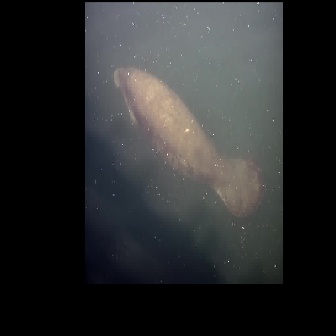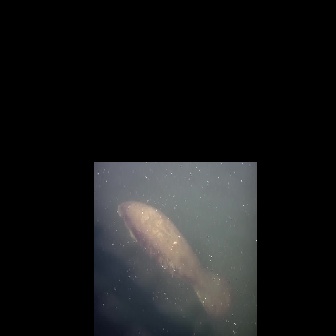
  Please identify the target specified by the bounding box [113,66,263,216] in the first image and locate it in the second image. Return the coordinates in [x_min,y_min,x_max,y_max] format.
Answer: [117,200,233,317]